Habr Awal

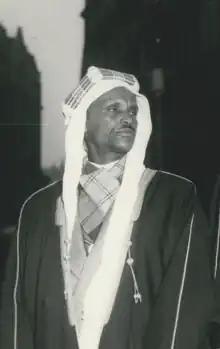
Habr Awal Sultan Abdulrahman Deria in London 1955 to petition for the Haud Reserved Area

The Habr Awal, alternately known as the Zubeyr Awal (Full Name: " Abd al-Raḥmān ibn ash-Shaykh Isḥāq ibn Aḥmad)" is one of the largest subclans of the wider Isaaq clan family, and is further divided into eight sub-clans of whom the two largest and most prominent are the Issa Musa and Sa'ad Musa sub-clans. Its members form a part of the Habar Magadle confederation.